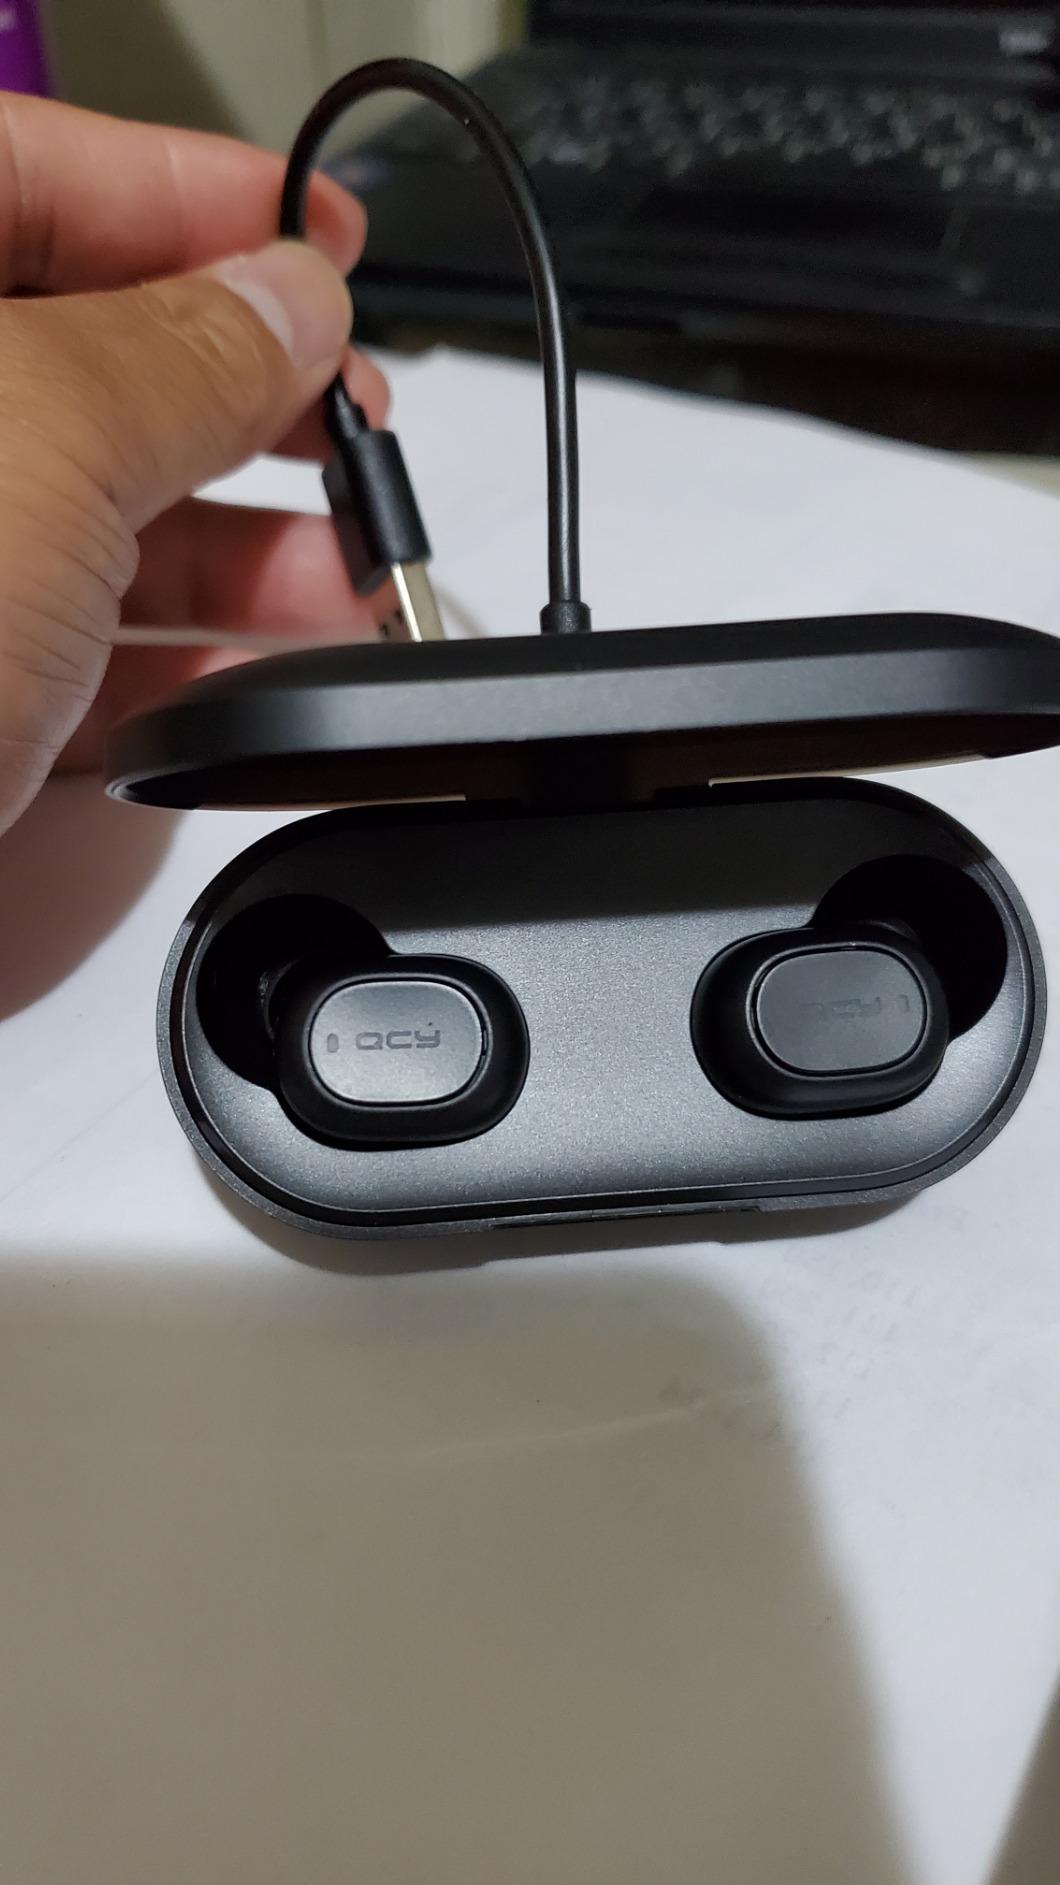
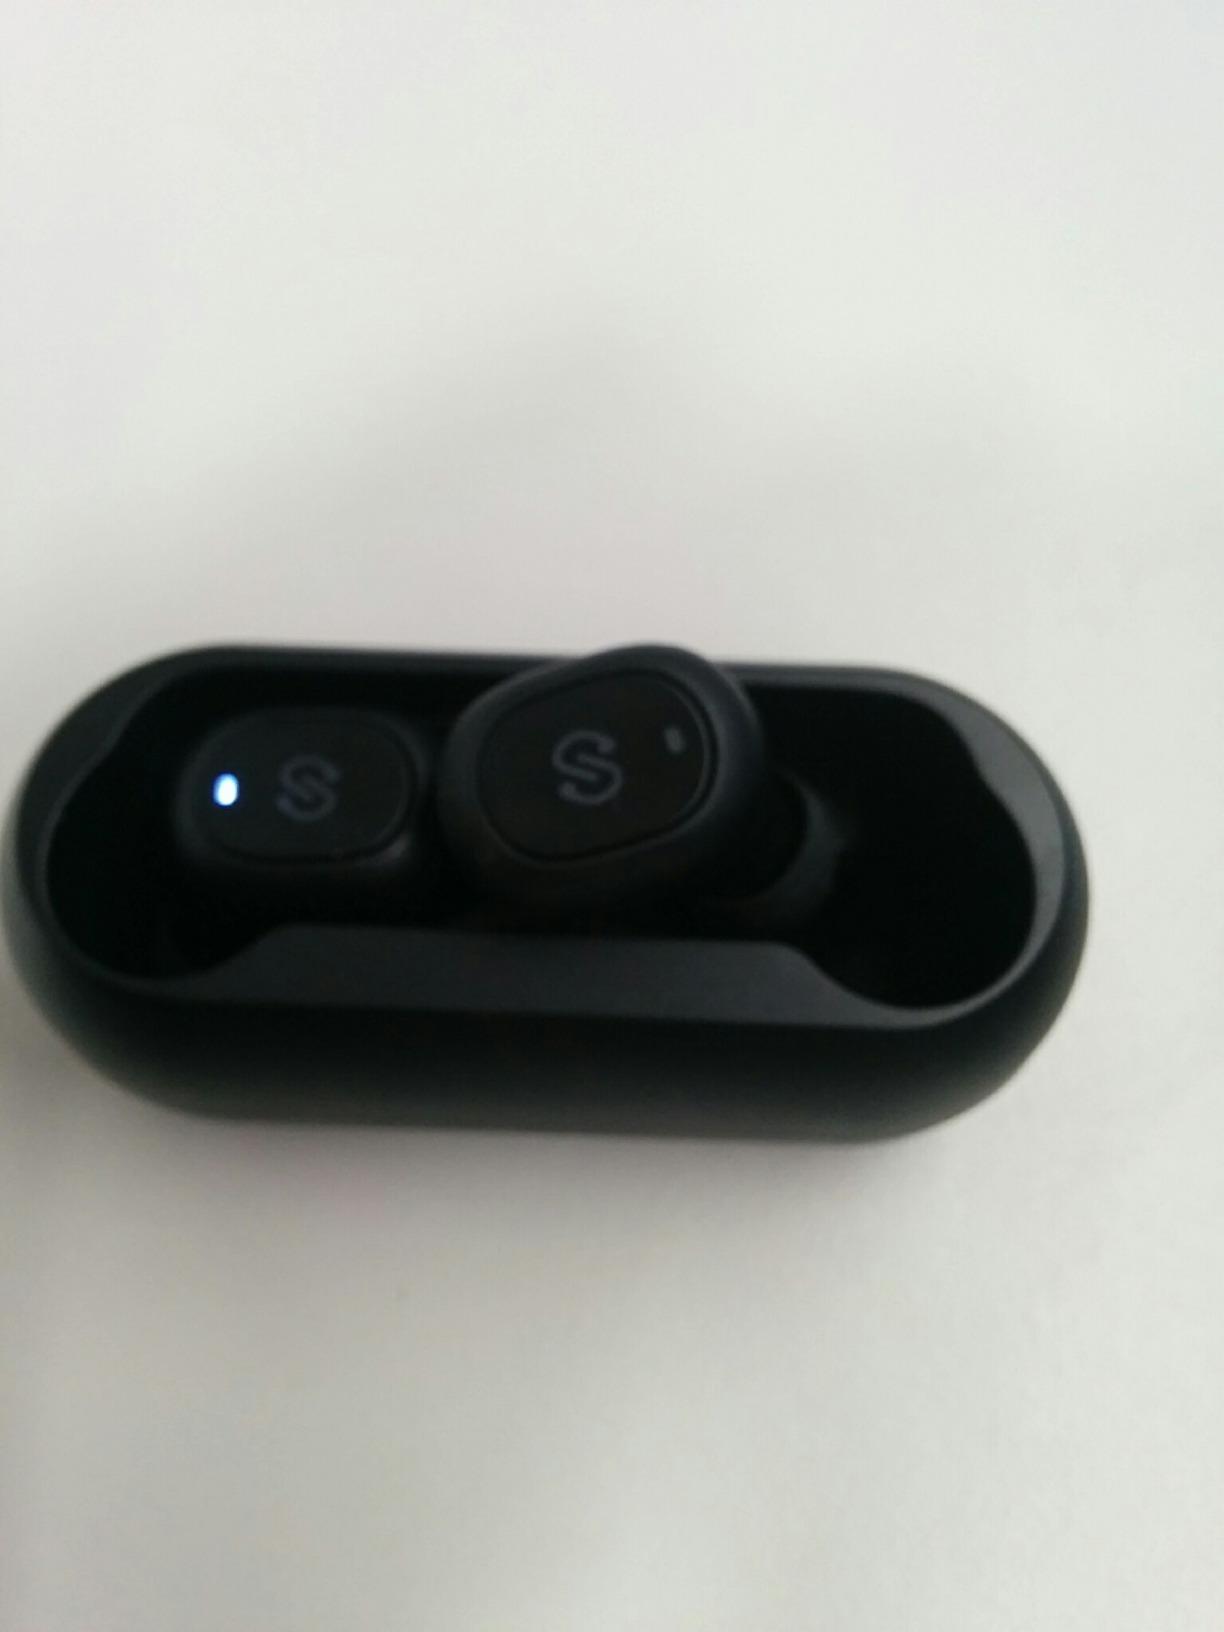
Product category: earbuds
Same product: no